Causeway Bay Books

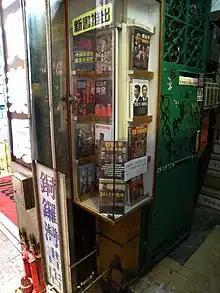
Showcase at street level

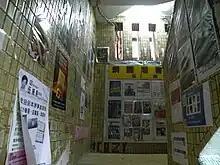
Stairwell with bookstore posters

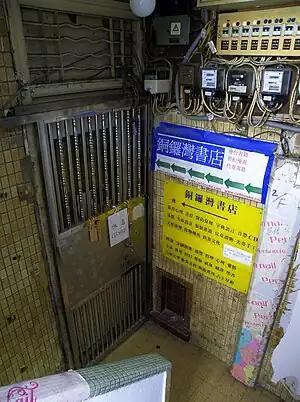
The first bookstore's gate was drawn in December 2015 after the disappearance of its last staff member, Lee Bo. This site has since been abandoned.

Causeway Bay Books is an independent bookstore in Taipei, Taiwan, which until December 2015 was an upstairs bookstore located in Causeway Bay, Hong Kong. The first bookstore in Hong Kong was popular with tourists from mainland China looking for books on Chinese politics and politicians which were not available in mainland China. In late 2015, five people associated with the store disappeared, sparking international concern. The first bookstore closed after the disappearance of its last staff member, Lee Bo, in December 2015. A second version of the bookstore was opened in Taipei, Taiwan in April 2020 by Lam Wing-kee, the founder of the original Hong Kong store and one of the five people who disappeared.